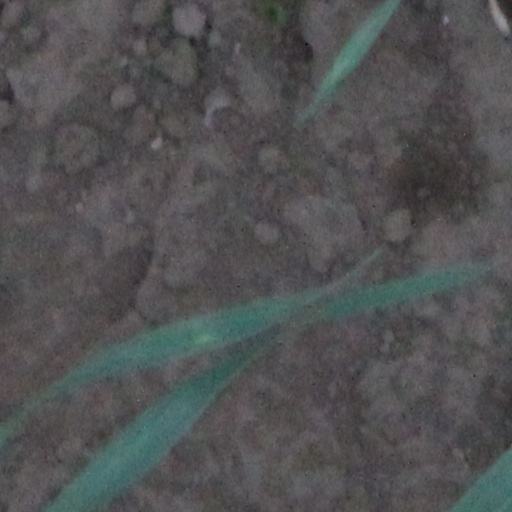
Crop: wheat